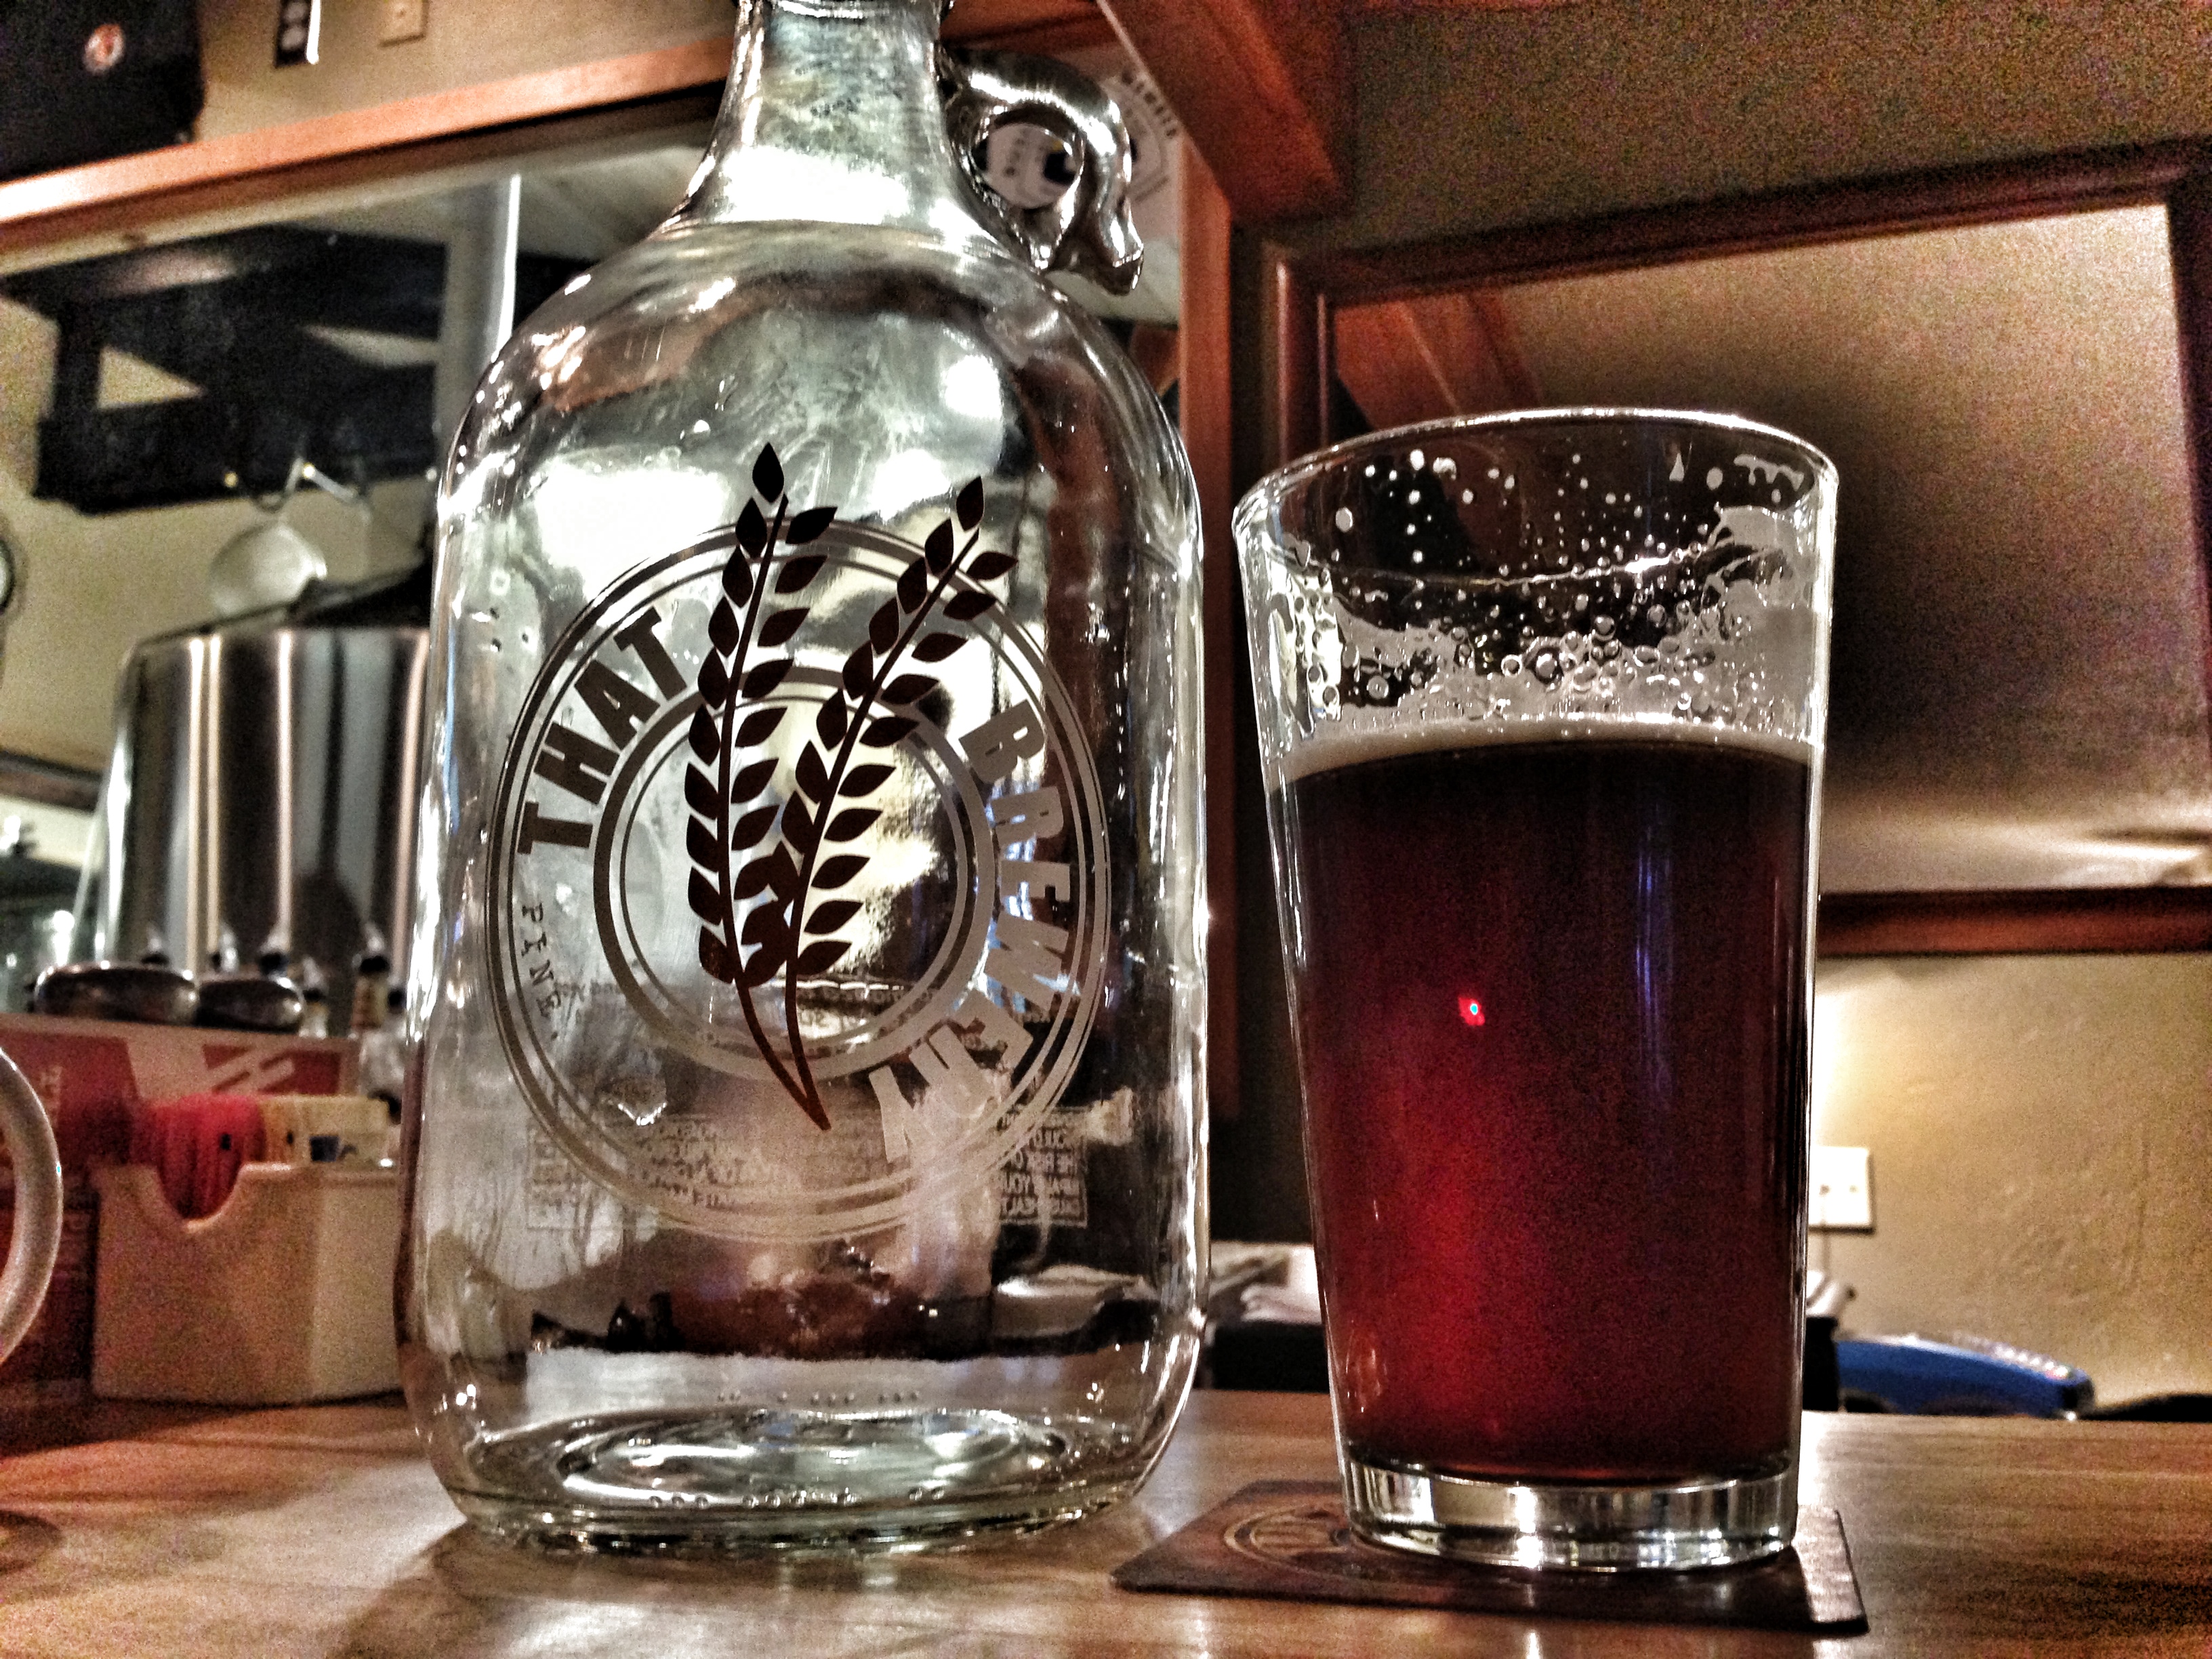
drink, beer, whisky, uploaded by flickrmobile, flickriosapp filter nofilter, alcoholic beverage, distilled beverage